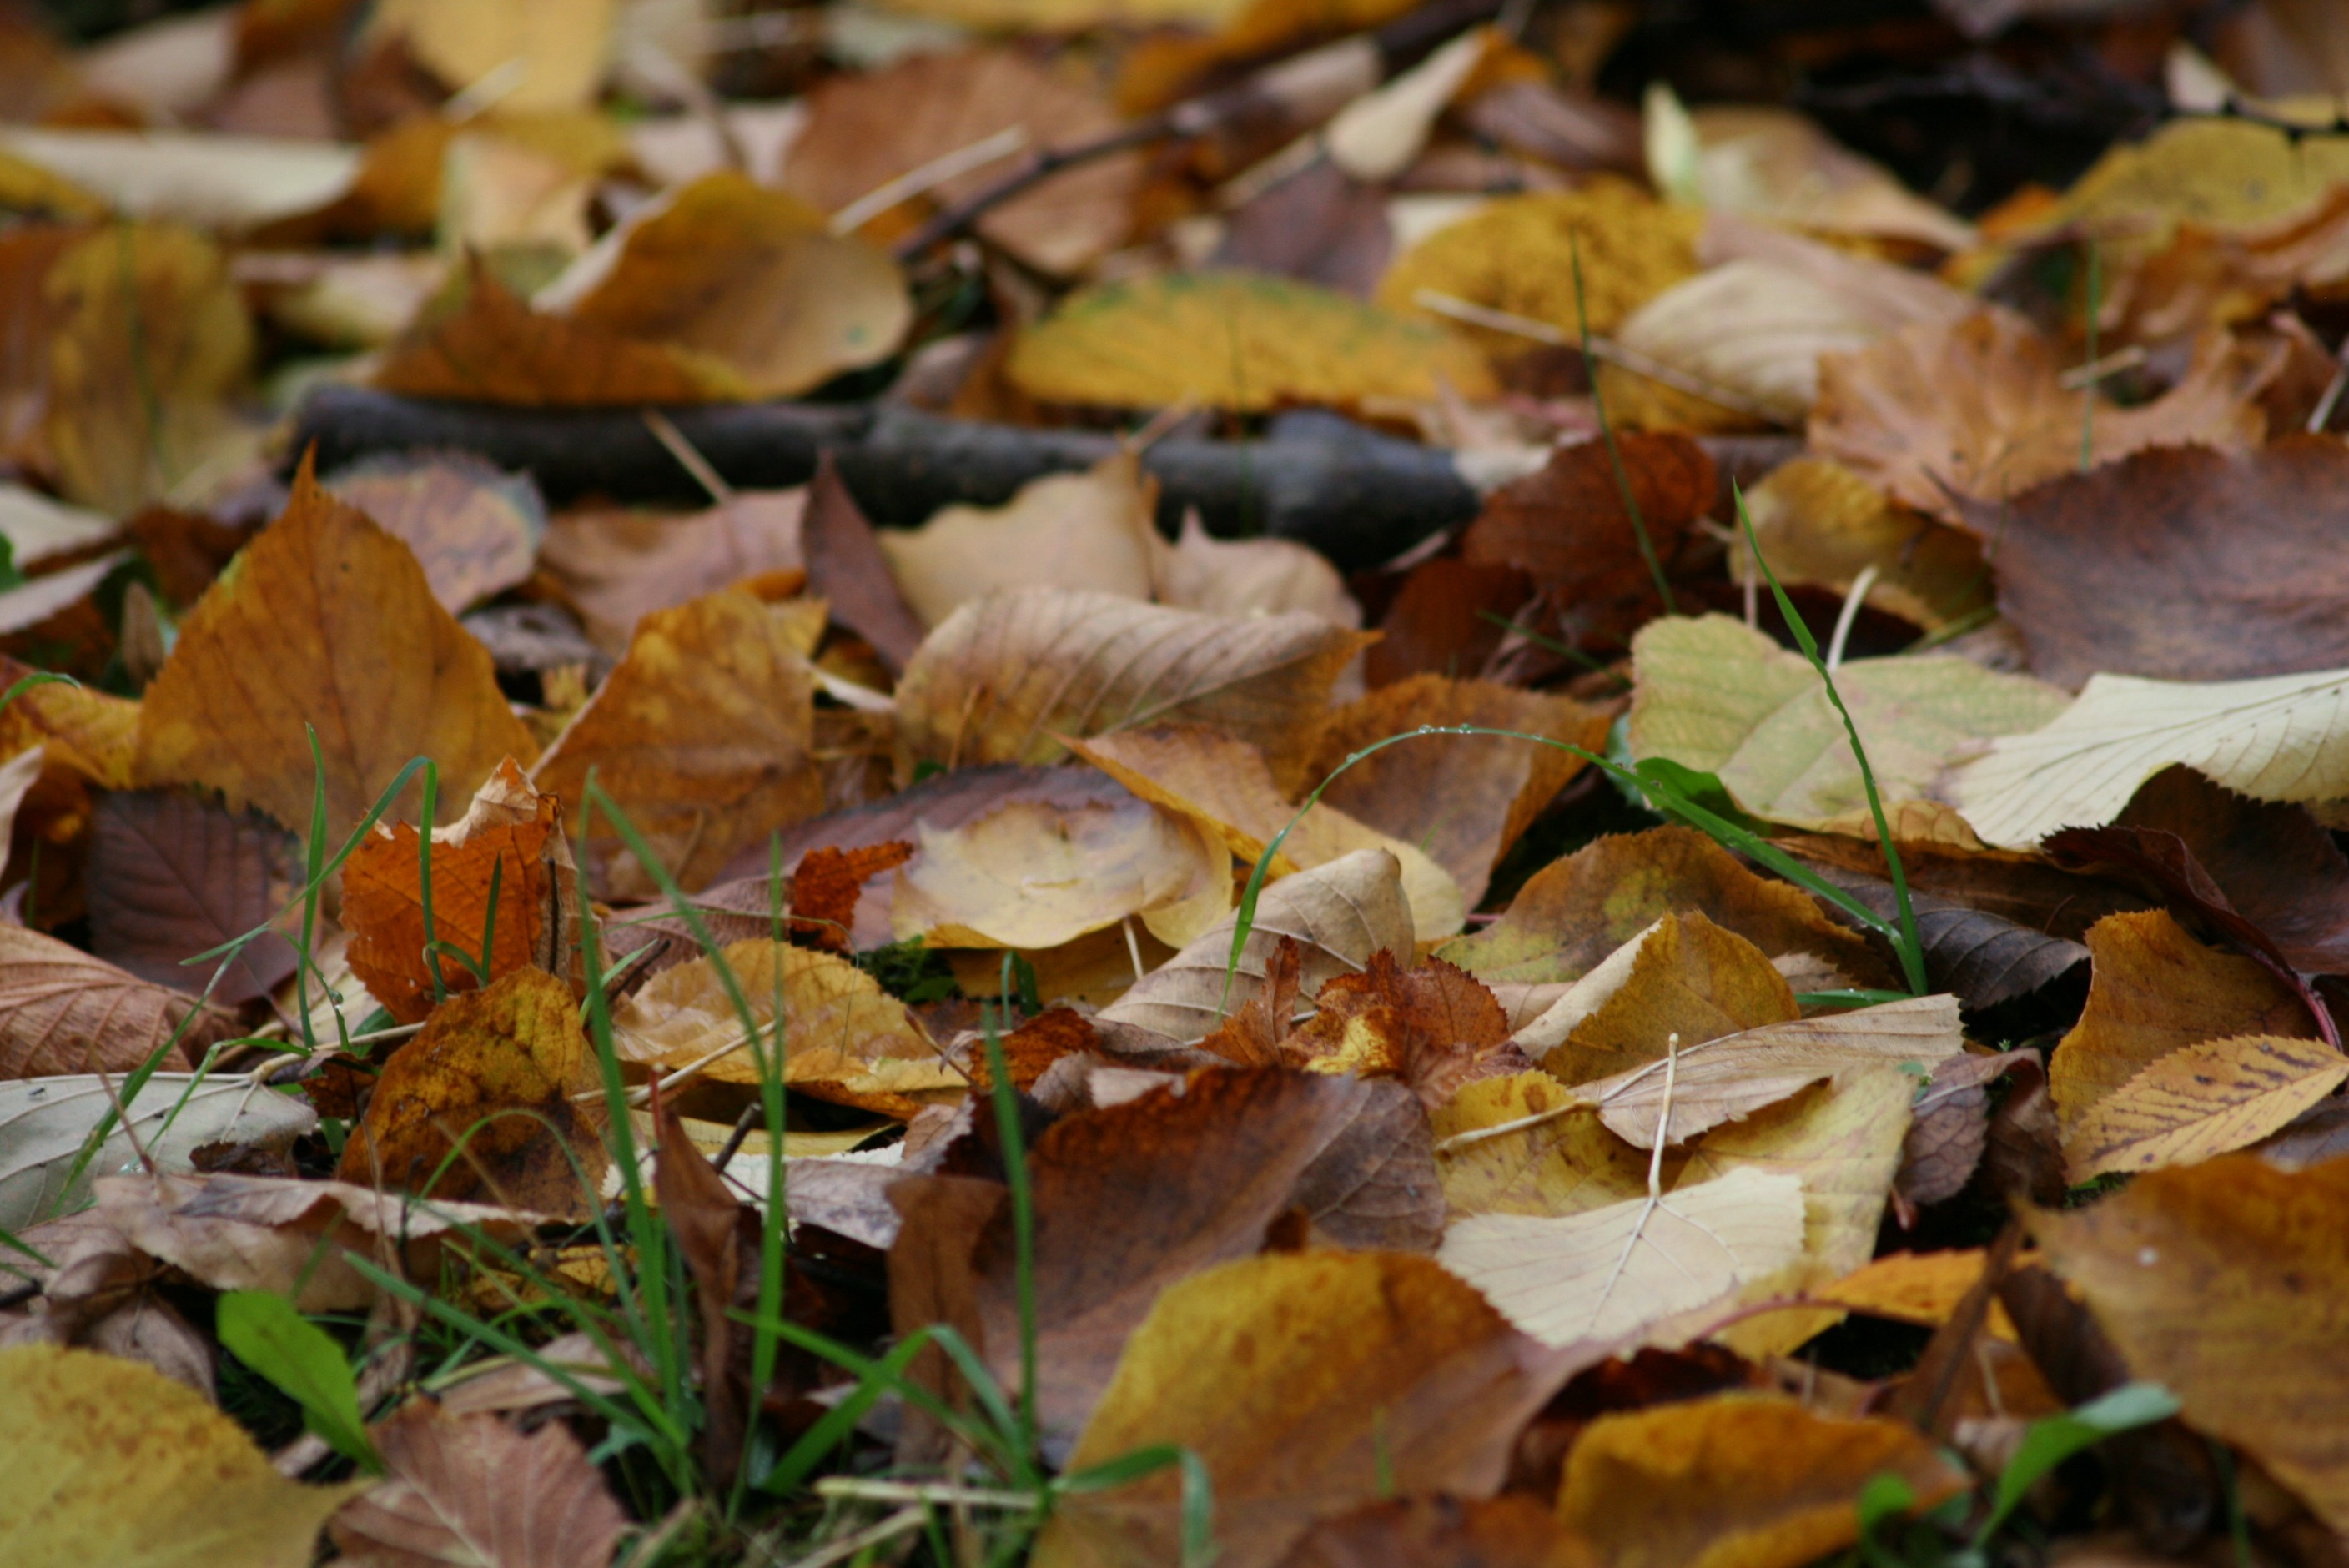
tree, nature, forest, branch, plant, sunlight, leaf, autumn, soil, yellow, flora, season, leaves, deciduous, woodland, fall foliage, leaves in the autumn